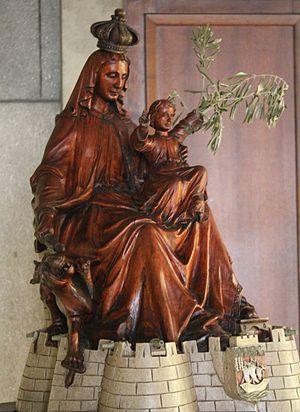
Le siège de Lorient est une opération amphibie de la guerre de Succession d'Autriche menée du 29 septembre au 10 octobre 1746 par des troupes anglaises dans la région de Lorient, port d'attache de la Compagnie française des Indes orientales. Elle est conçue comme une diversion devant amener la monarchie française à retirer des troupes de Flandres pour les envoyer en renfort sur le littoral français.